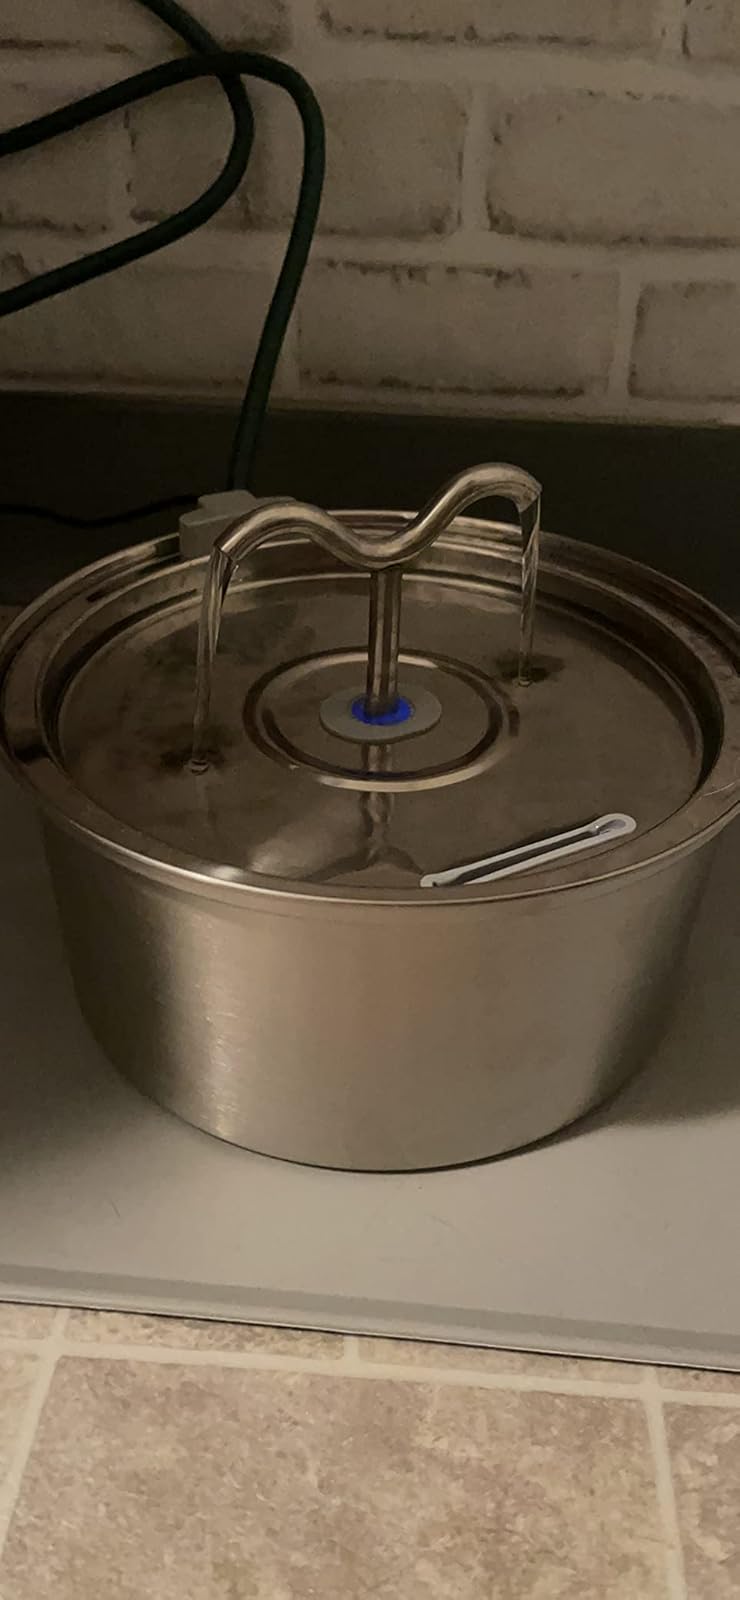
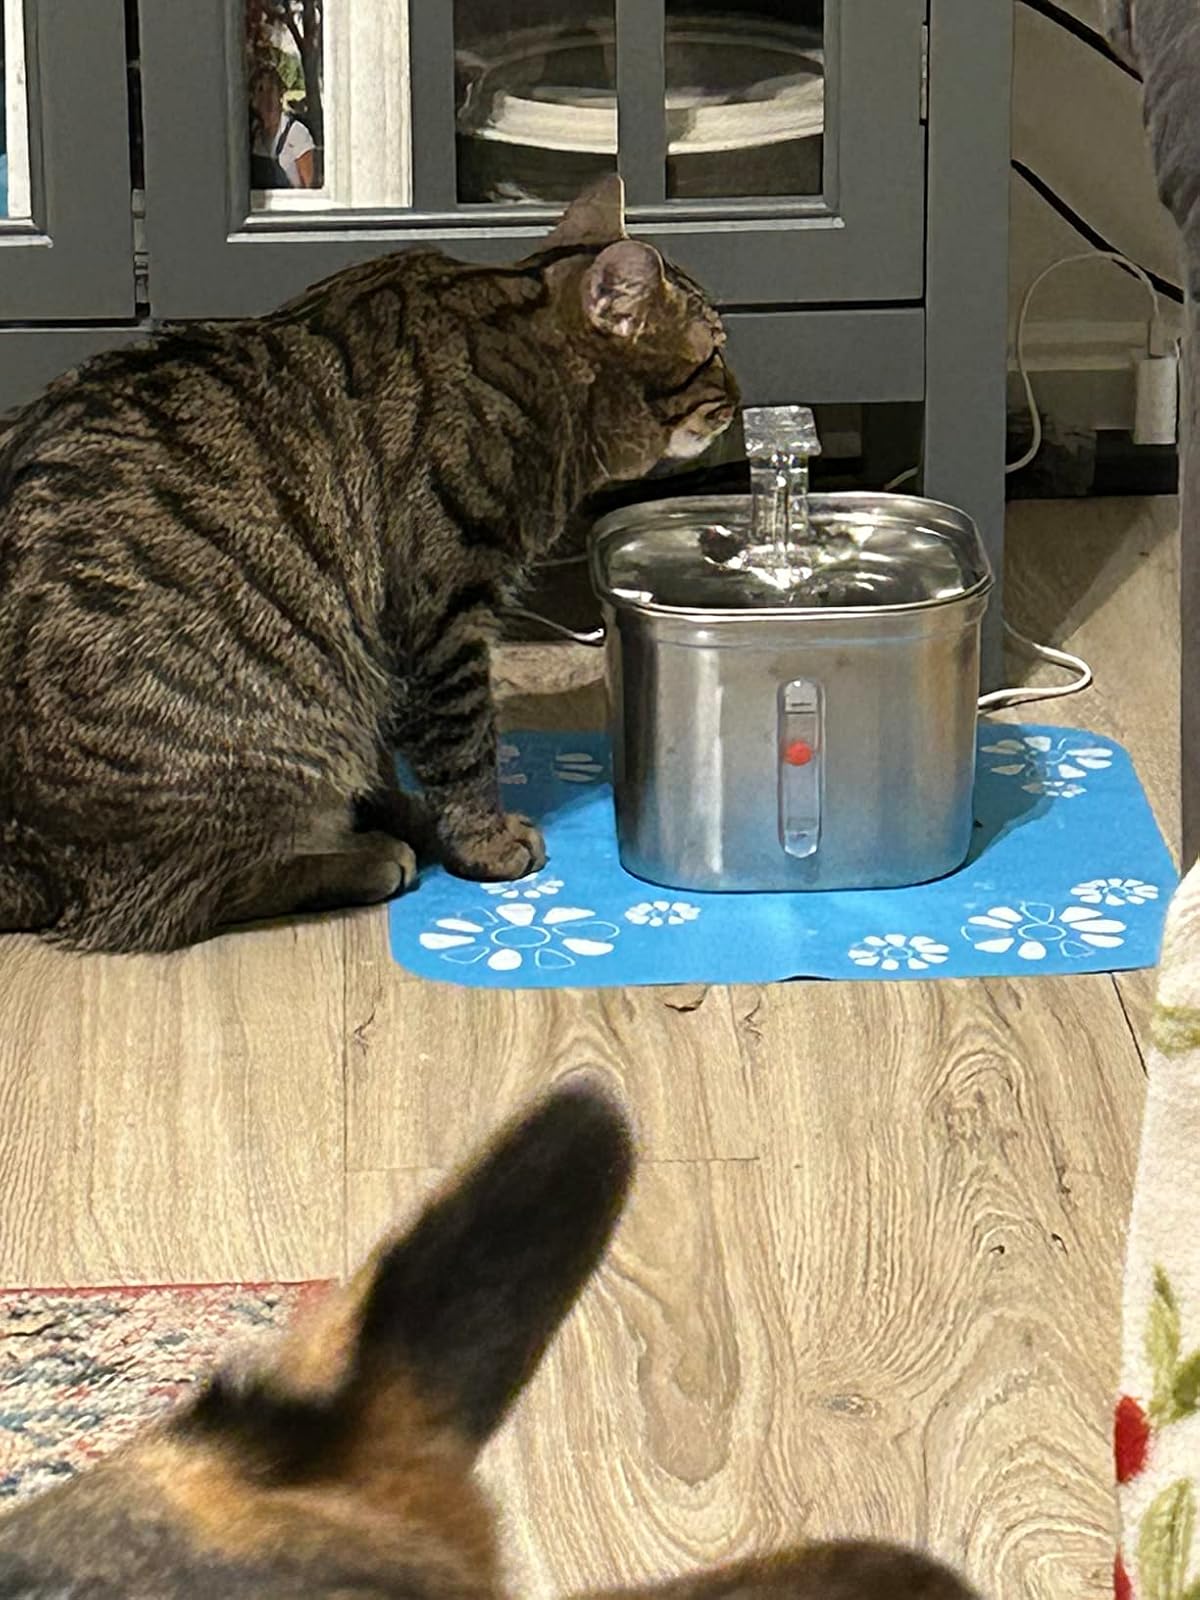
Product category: items_bowl
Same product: no